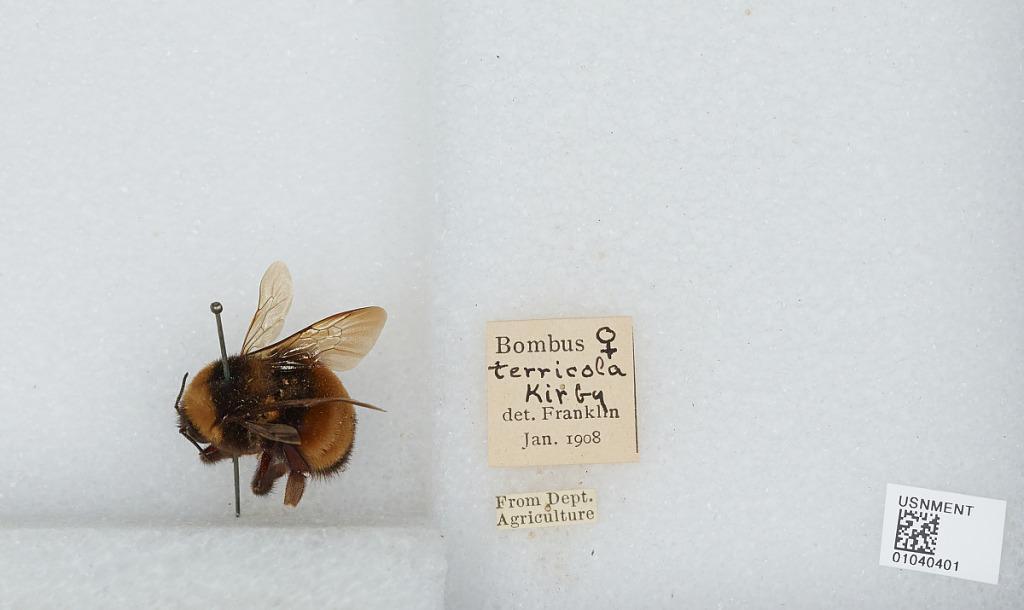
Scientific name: Bombus (Bombus) terricola Kirby